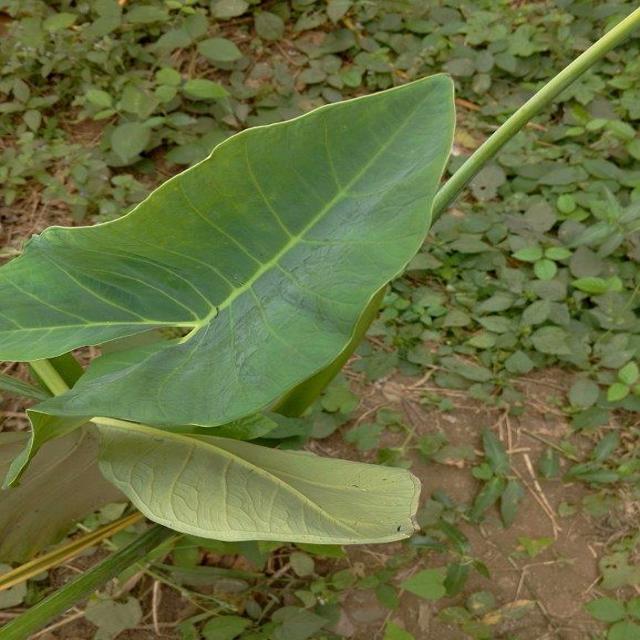
Label: Healthy